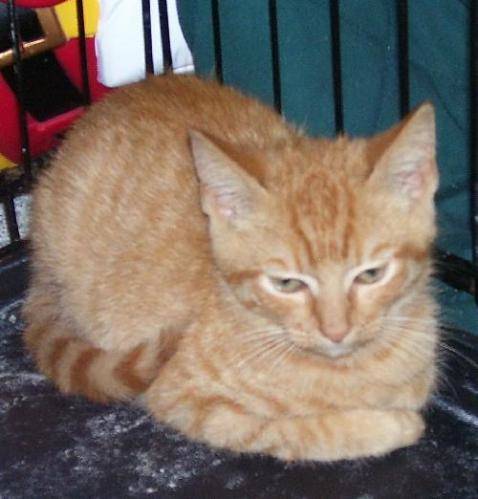
Label: cat